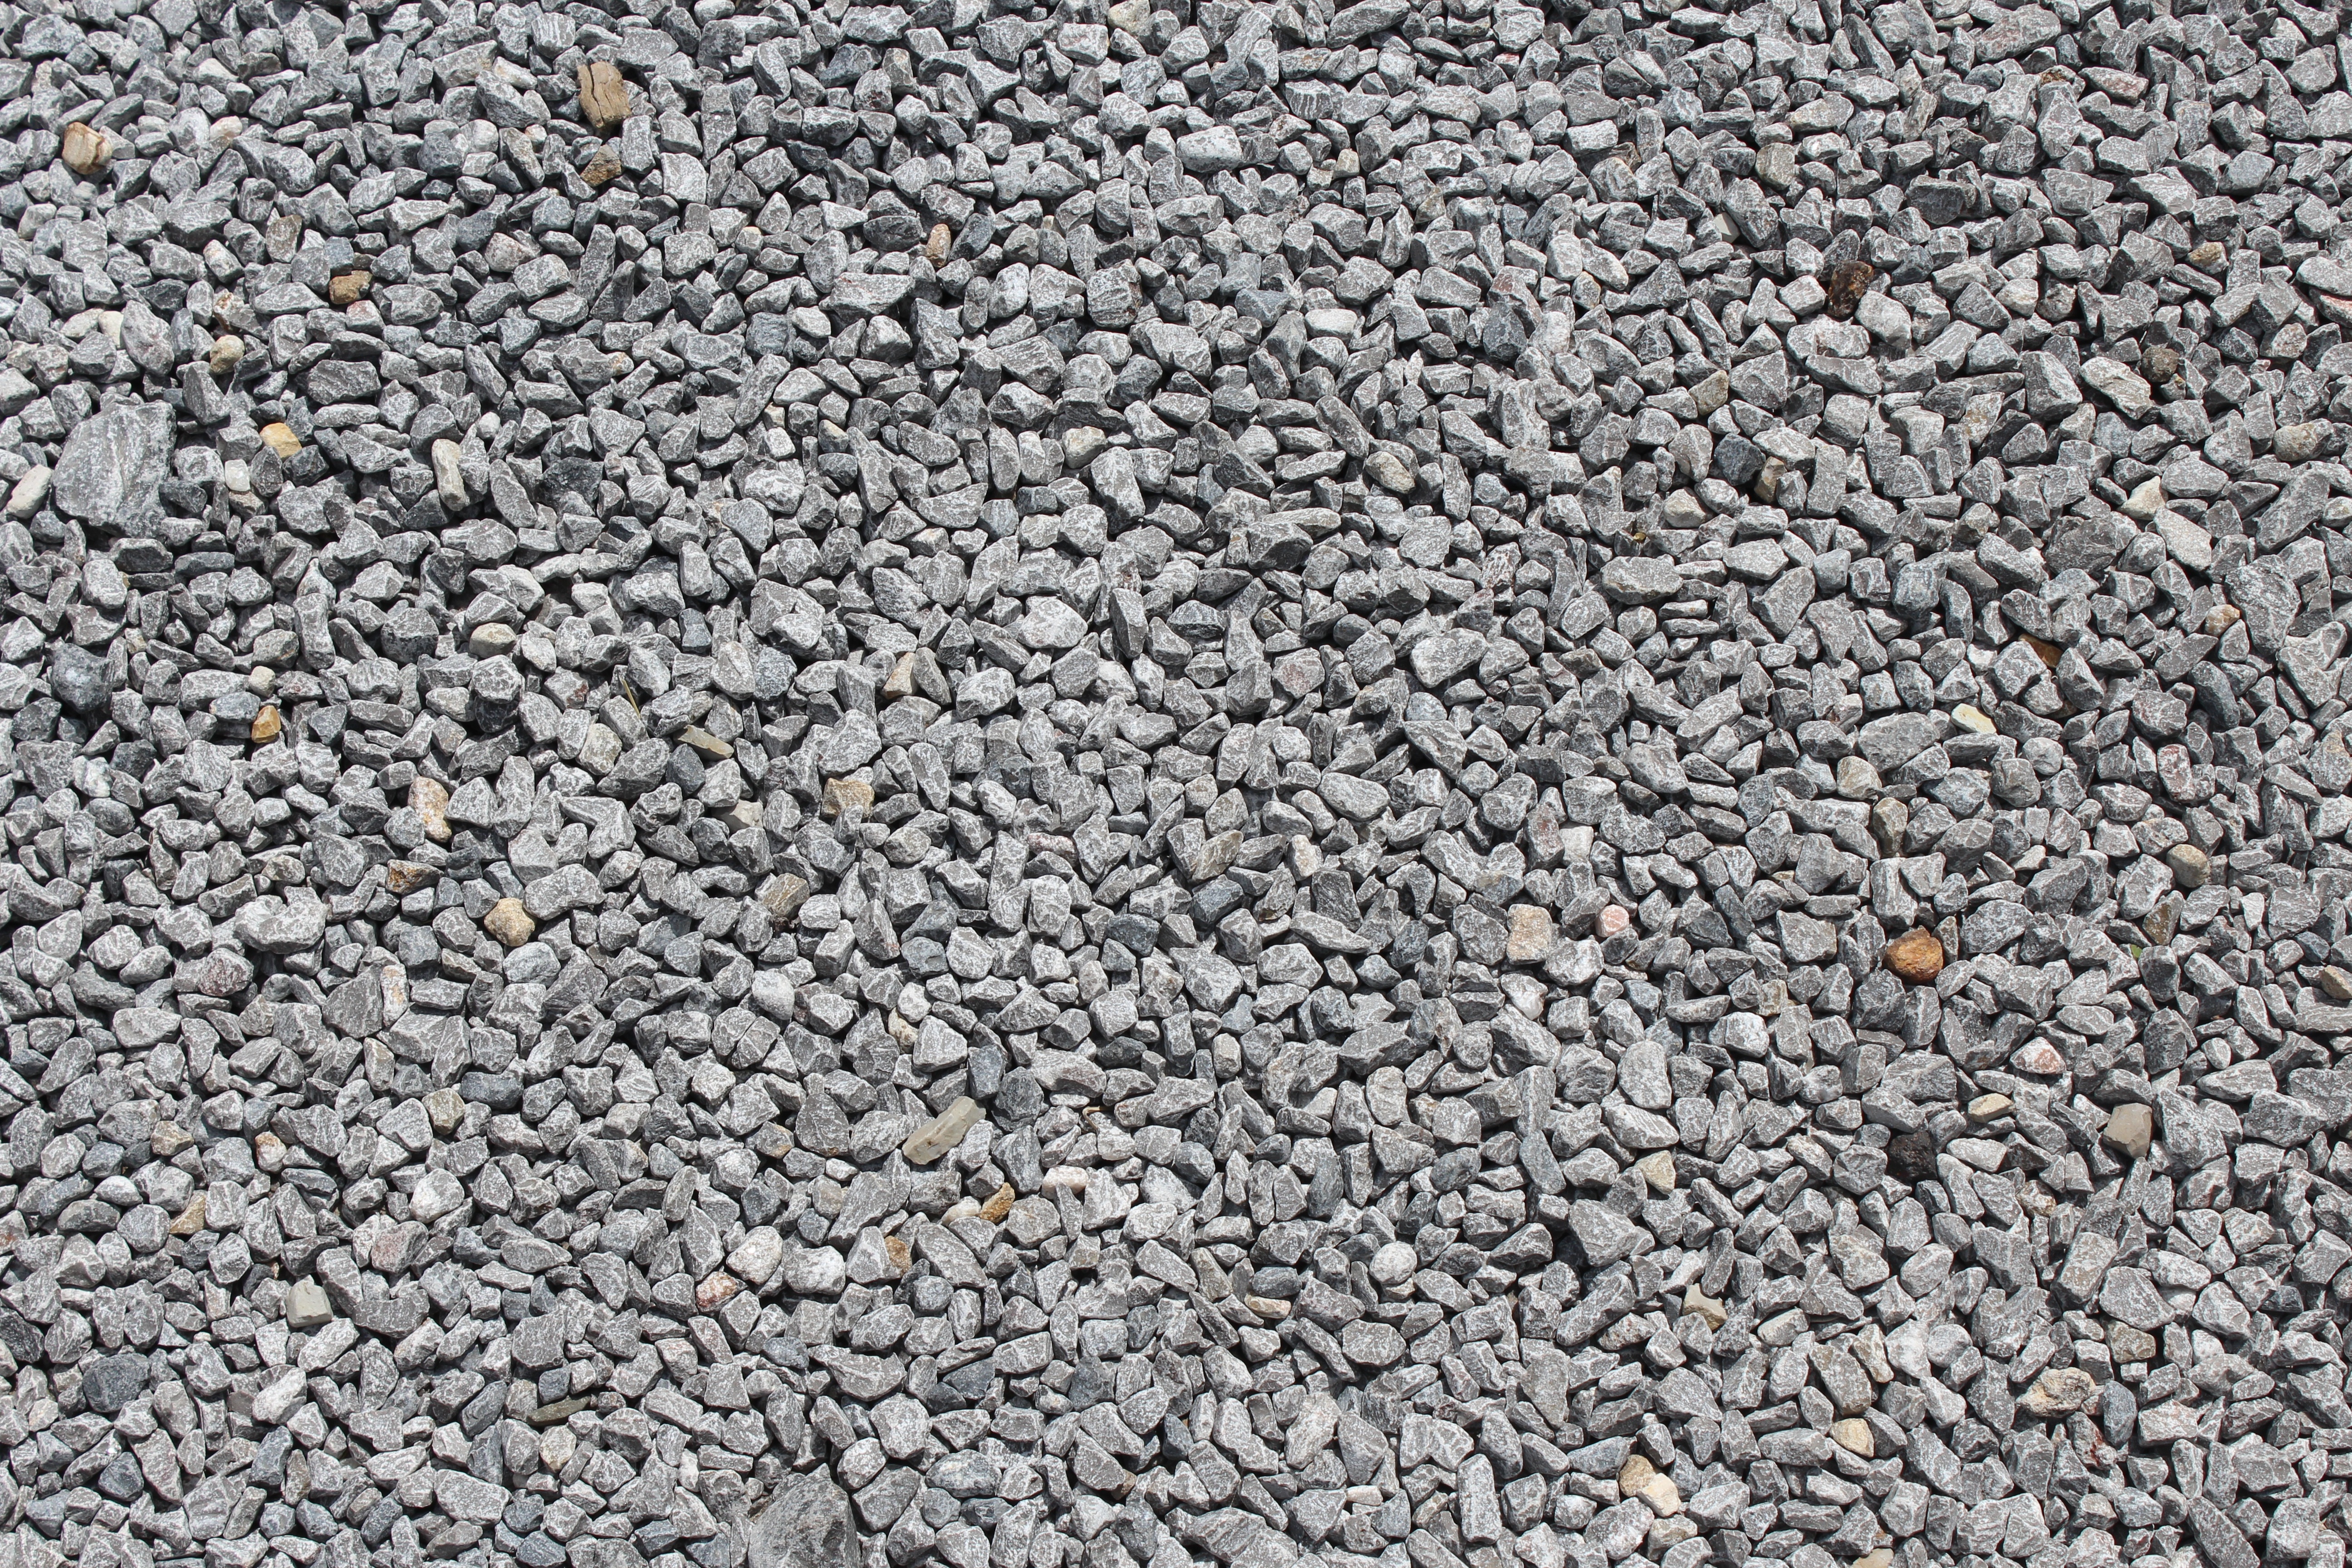
sand, rock, structure, ground, floor, cobblestone, asphalt, pebble, soil, stone wall, material, stones, rubble, background, gravel, pebbles, many, flooring, steinig, road surface